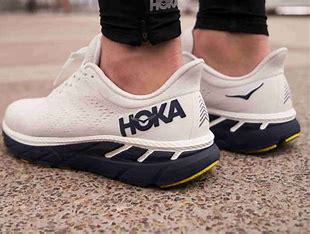
Brand: Hoka
Model: 100